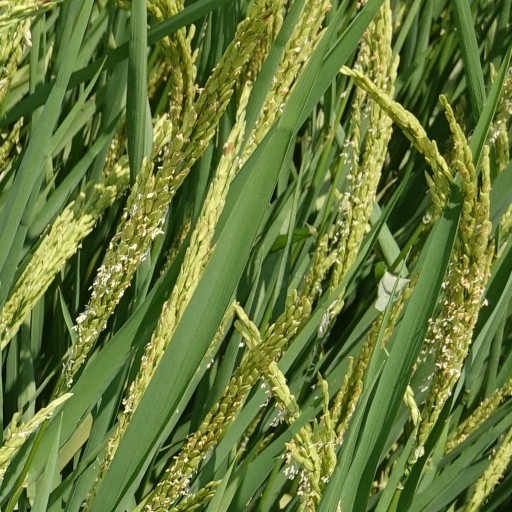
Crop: rice